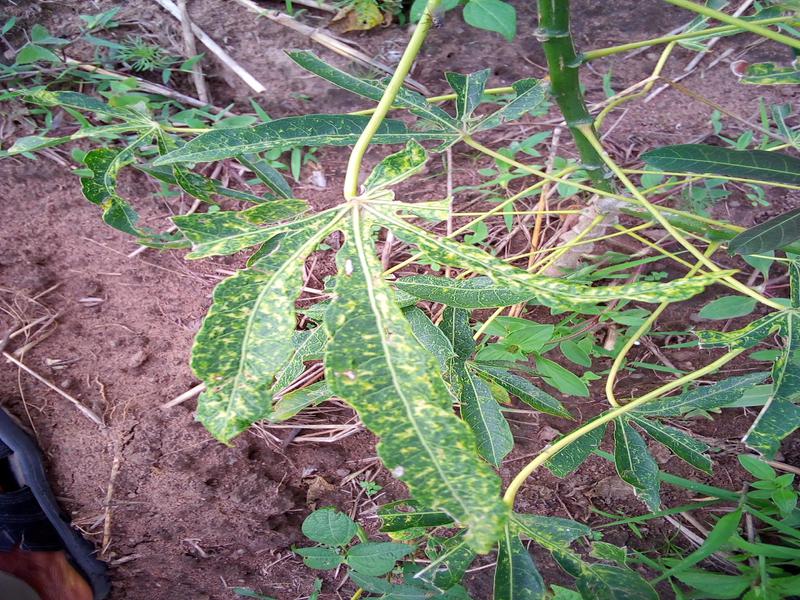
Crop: cassava
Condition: green_mottle